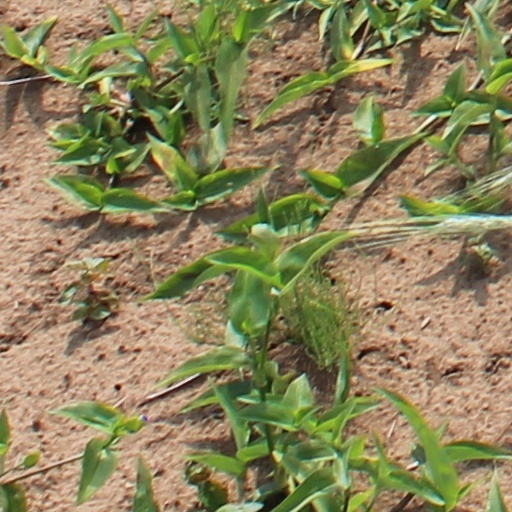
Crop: wheat